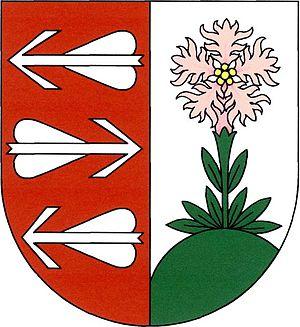
Kleneč est une commune du district de Litoměřice, dans la région d'Ústí nad Labem, en Tchéquie. Sa population s'élevait à 534 habitants en 2018.